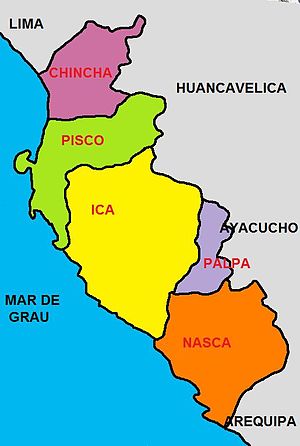
Ica (region)
Provinser i Ica-regionen.
Ica er en region i det sydvestlige Peru og grænser til Stillehavet mod vest, Lima-regionen mod nord, Huancavelica og Ayacucho mod øst og Arequipa mod syd. Hovedbyen hedder også Ica.